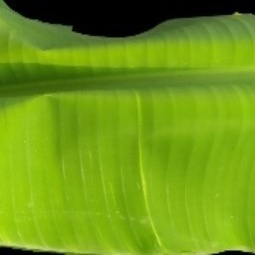
Label: Healthy